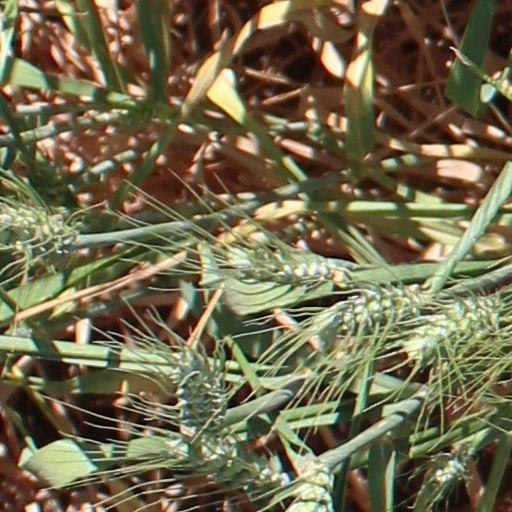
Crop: wheat